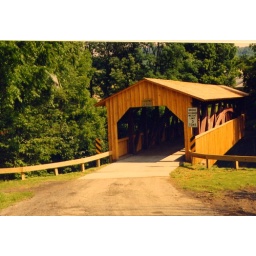
Bradford County Pa.......built in 1853..... over Brown's Creek.......the highest. covered bridge above its stream bed in Pennsylvania.....1961---1963